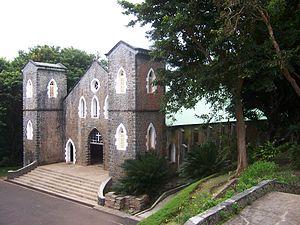
La cathédrale Saint-Gabriel, située à Saint-Gabriel sur Rodrigues, est le siège de l'évêque du vicariat apostolique de Rodrigues.
Cet article recense les cathédrales de Maurice.